Spiro Gulabchev

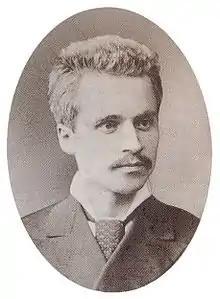
Spiro Gulabchev in 1880

Spiro Konstantinov Gulabchev (12 June 1856 – January 1918) was a Bulgarian anarchist known for leading the "siromahomilstvo" movement, a Bulgarian left-wing, populist, and Russian nihilist movement that sought to create a society which protected the poorest among them. An avid opponent of inequality, and holding communitarian beliefs, Gulabchev organized educational associations and activities for the poor in multiple towns as clubs and libraries, through which he actively advocated for revolutionary action. In late 1880s, the "siromakhomilstvo" split between anarchism and socialism, with Gulabchev advocating for the former. In 1892, he formed an anarchist study group in Ruse.